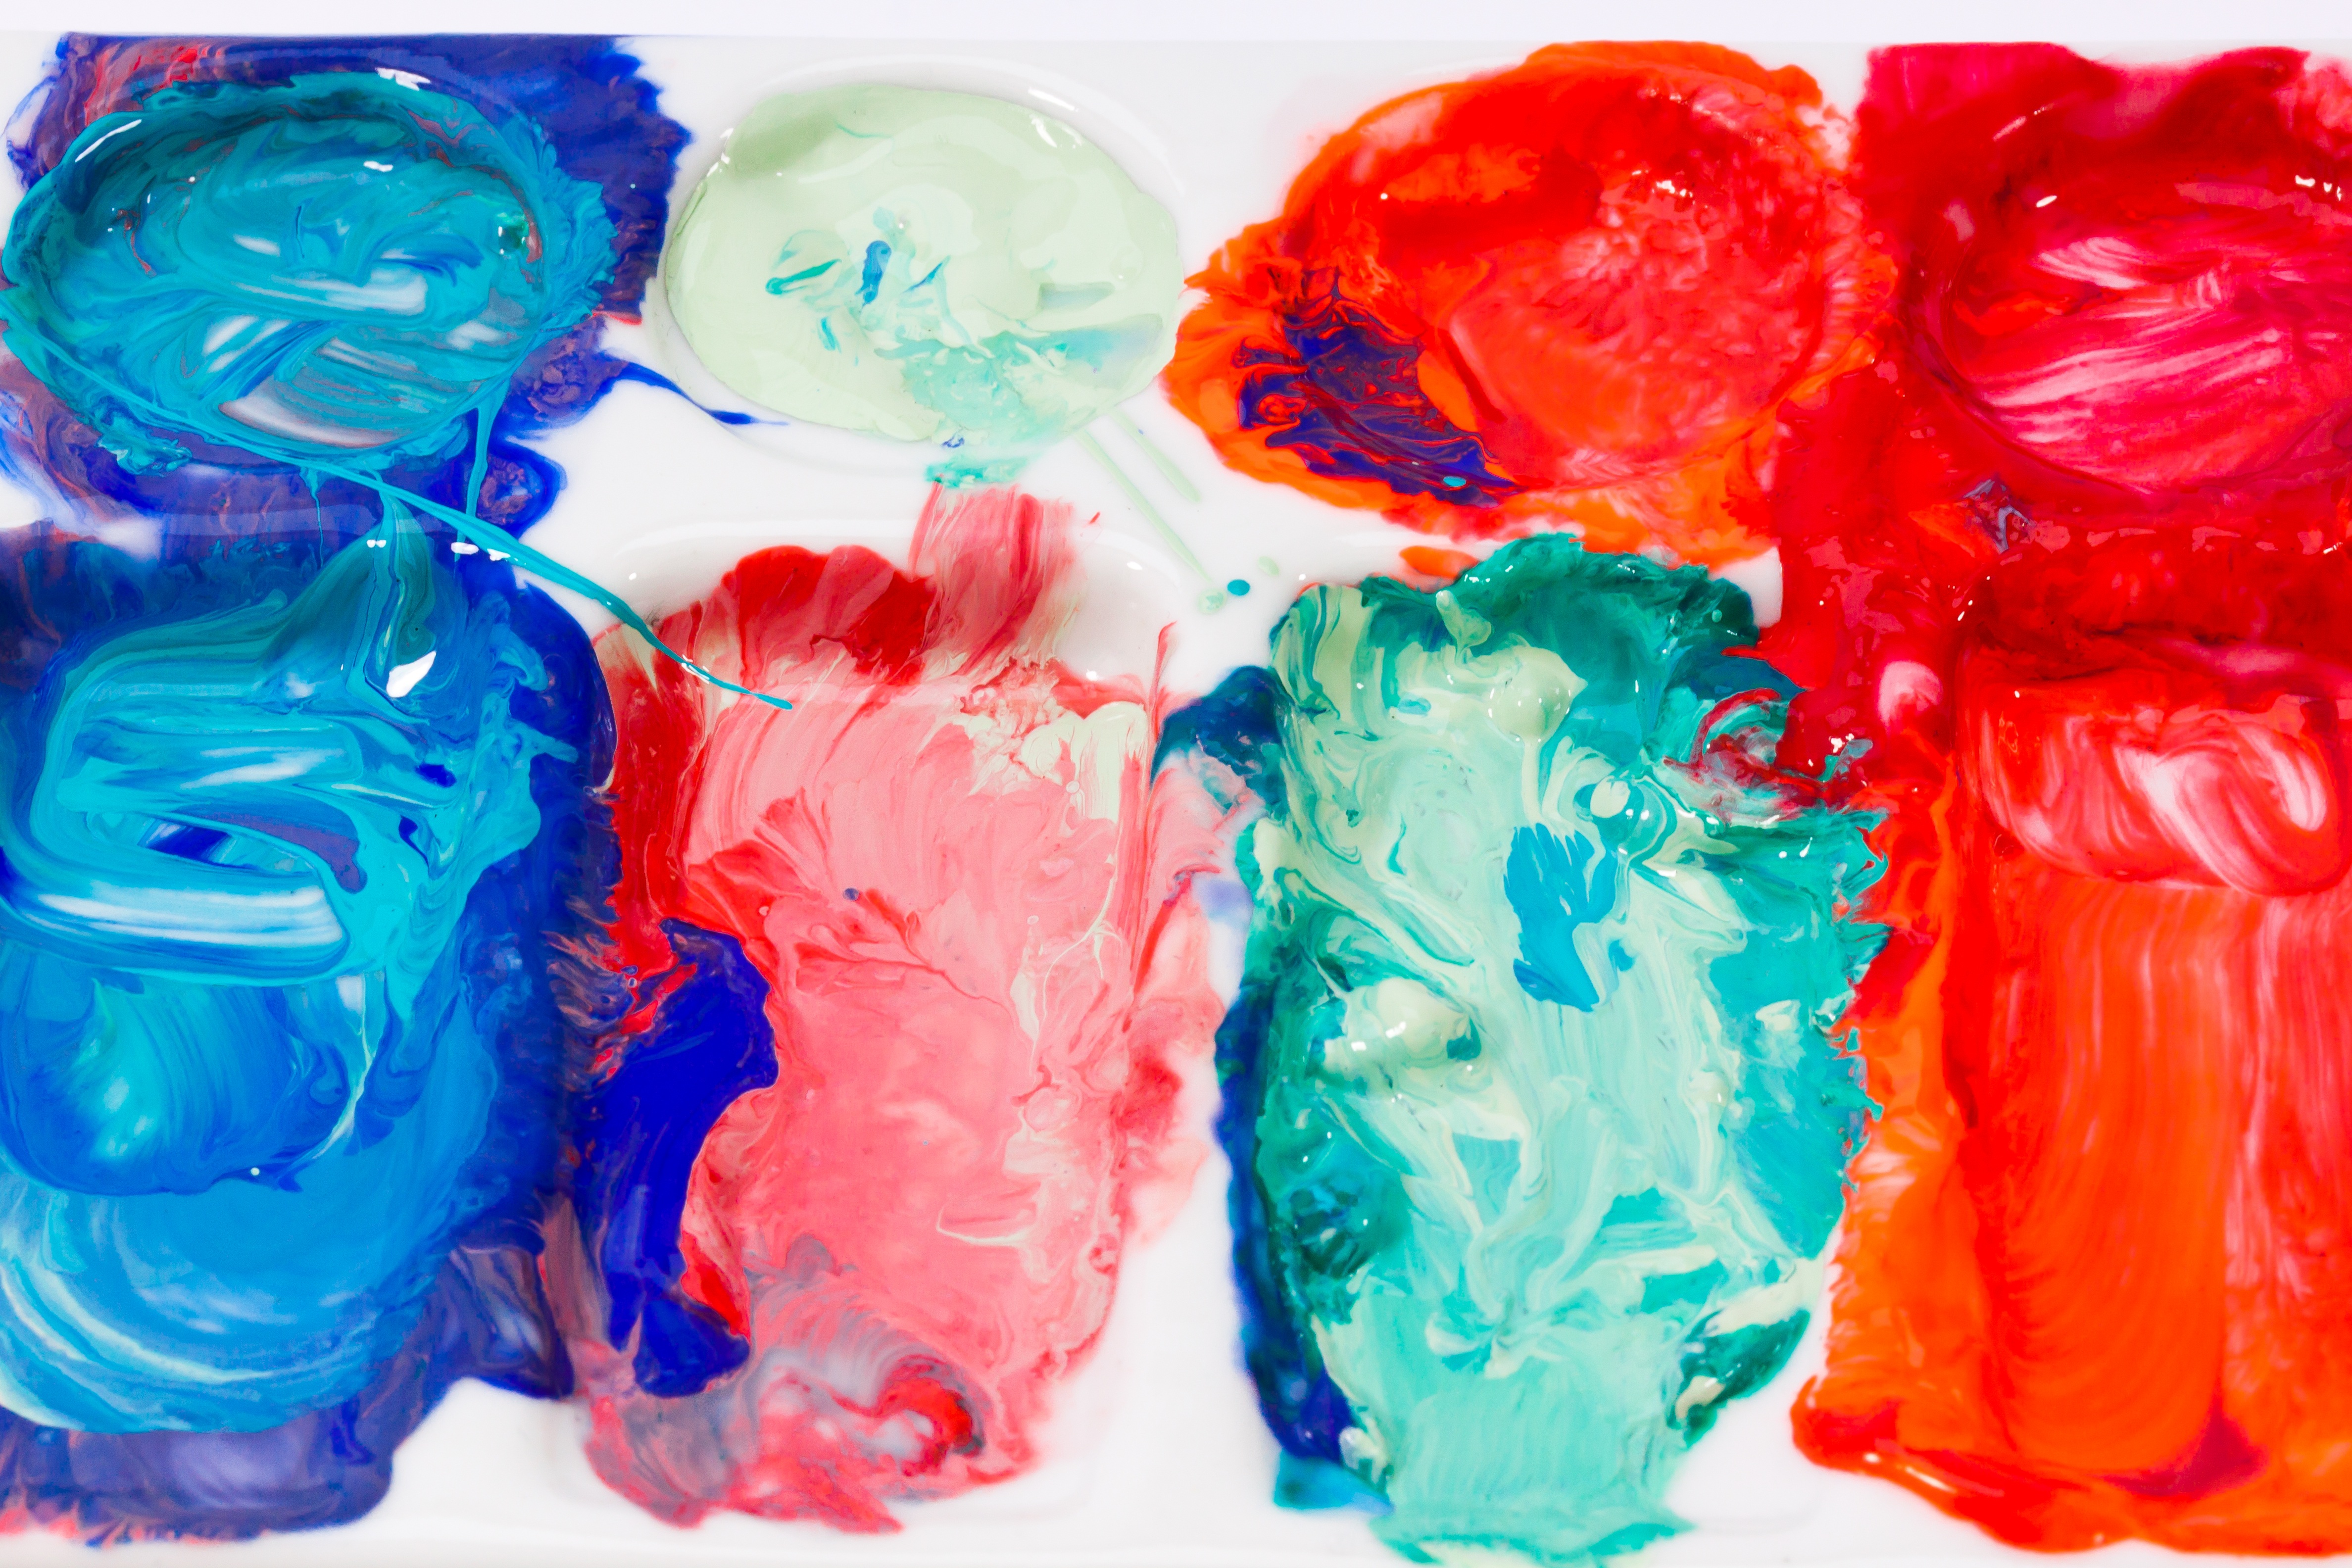
flower, petal, tool, range, food, red, color, blue, colorful, dessert, painter, turquoise, area, porcelain, tones, artists, confectionery, wells, light green, marbled, color mixing, to the color photograph, gummi candy, wine gum, gumdrop